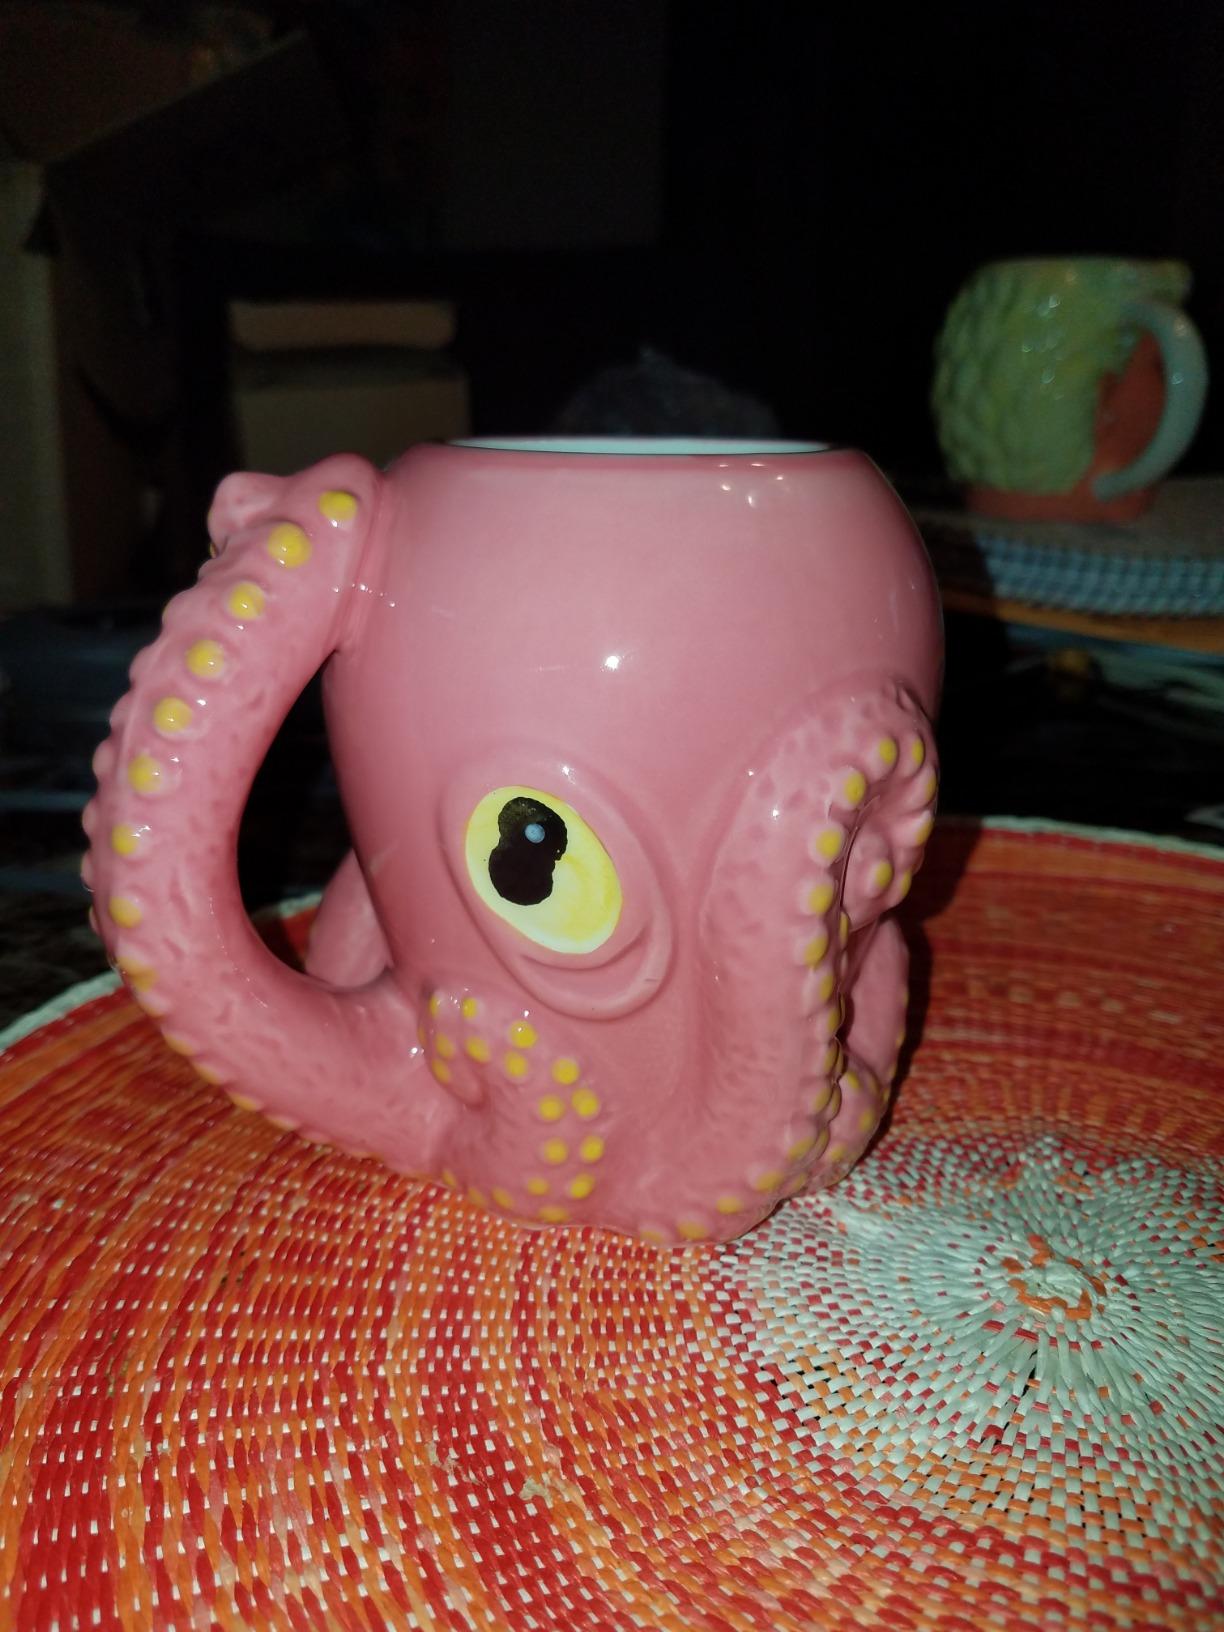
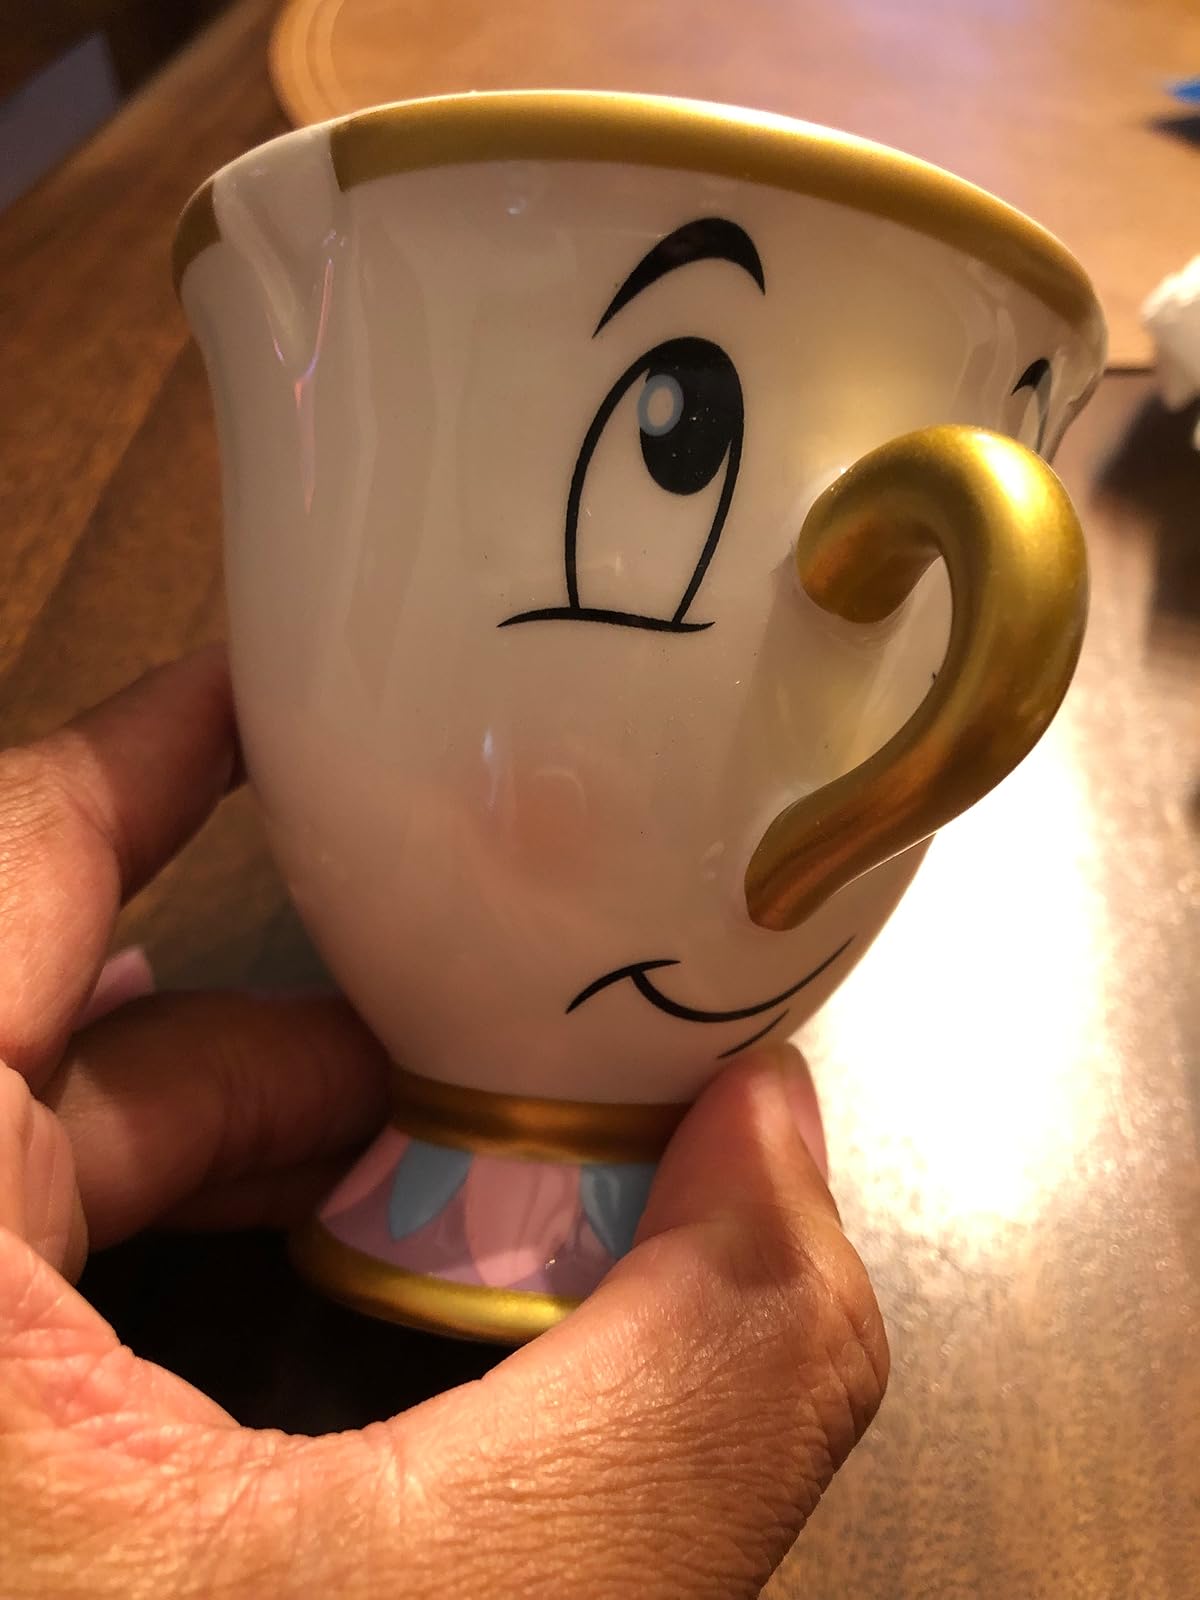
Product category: items_mug
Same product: no